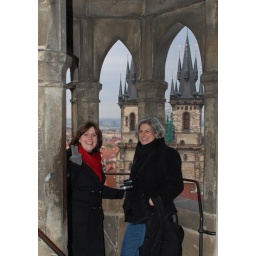
Lori and me on the top of the clock tower in old town Prague.